Margaret Muriuki

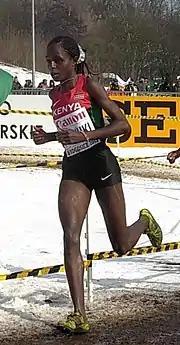
Margaret Wangari Muriuki at the 2013 IAAF World Cross Country Championships

Margaret Wangari Muriuki (born 21 March 1986) is a Kenyan professional long and middle-distance runner. She shared in the team gold medal at the 2010 IAAF World Cross Country Championships. Individually, she won medals at the African Cross Country Championships and the African Championships in Athletics (1500 m) in 2012.